H. Rider Haggard

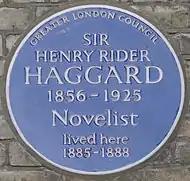
Blue plaque, 69 Gunterstone Road, London

Moving back to England in 1882, the couple settled in Ditchingham, Norfolk, Louisa Margitson's ancestral home. Later they lived in Kessingland and had connections with the church in Bungay, Suffolk. Haggard turned to the study of law and was called to the bar in 1884. His practice of law was desultory and much of his time was taken up by the writing of novels, which he saw as being more profitable. Haggard lived at 69 Gunterstone Road in Hammersmith, London, from mid-1885 to circa April 1888. It was at this Hammersmith address that he completed "King Solomon's Mines" (published September 1885).